Joe Hill (activist)

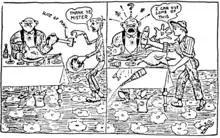
Cartoon by Joe Hill: The Food Question, "One Big Union Monthly", November 1919

Hill's handwritten last will and testament was uncovered in the first decade of the 21st century by archivist Michael Nash of the Tamiment Library and Robert F. Wagner Archives of New York University. Found in a box under a desk at the New York City headquarters of the Communist Party USA during a transfer of CPUSA archival materials to NYU, the document began with a couplet: "My will is easy to decide / For I have nothing to divide."